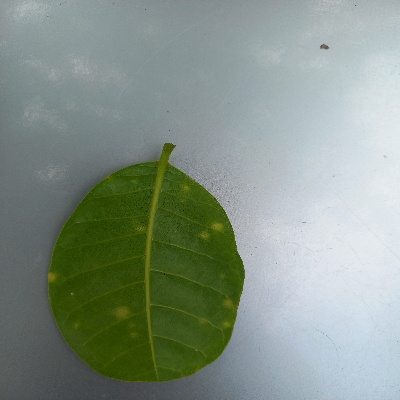
Crop: Cashew
Condition: healthy